Convair B-36 Peacemaker

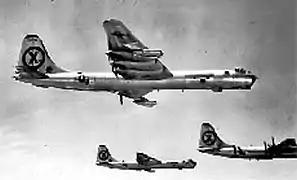
In late 1952, six 5th Strategic Reconnaissance Wing RB-36Ds were deployed to the 91st Strategic Reconnaissance Group. This was the first RB-36 used in the Korean theater. While not employed in combat, these RB-36s conducted high-altitude aerial reconnaissance over Chinese Manchuria and Soviet East Asia.

One of the SAC's initial missions was to plan strategic aerial reconnaissance on a global scale. The first efforts were in photo-reconnaissance and mapping. Along with the photo-reconnaissance mission, a small electronic intelligence cadre operated. Weather reconnaissance was part of the effort, as was long-range detection of Soviet atomic explosions. In the late 1940s, strategic intelligence on Soviet capabilities and intentions was scarce. Before the development of the Lockheed U-2 high-altitude spy plane and Corona orbital reconnaissance satellites, technology and politics limited American reconnaissance efforts to the borders, of the Soviet Union.